Government of New Jersey

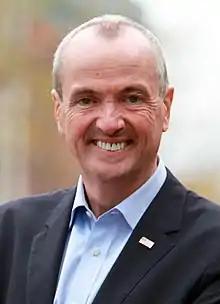
Phil Murphy is New Jersey's 56th Governor.

The executive branch is organized into departments, which may not number more than twenty according to the constitution; there are eighteen departments and fifty-six agencies. Temporary commissions may be allocated by law for special purposes outside of the departments.